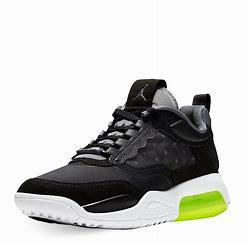
Brand: Jordan
Model: Max 200